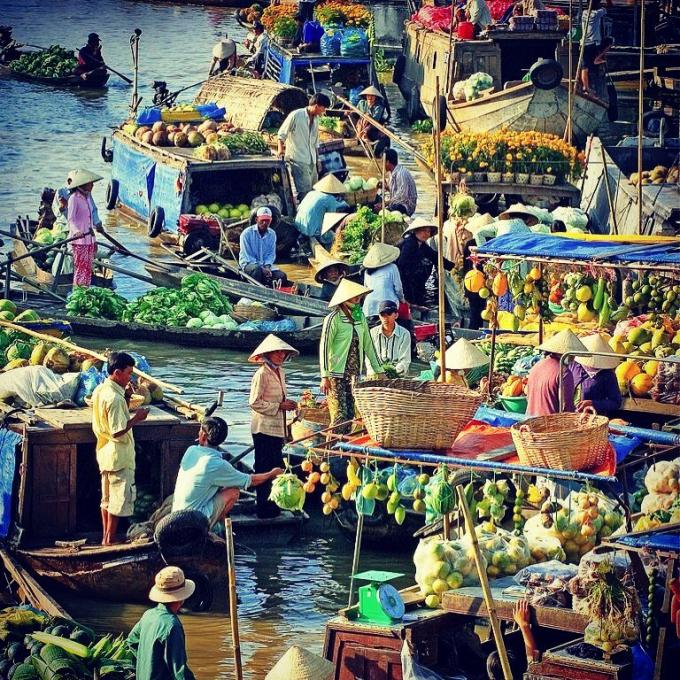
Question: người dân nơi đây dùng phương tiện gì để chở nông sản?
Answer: họ sử dụng thuyền ghe để chở nông sản